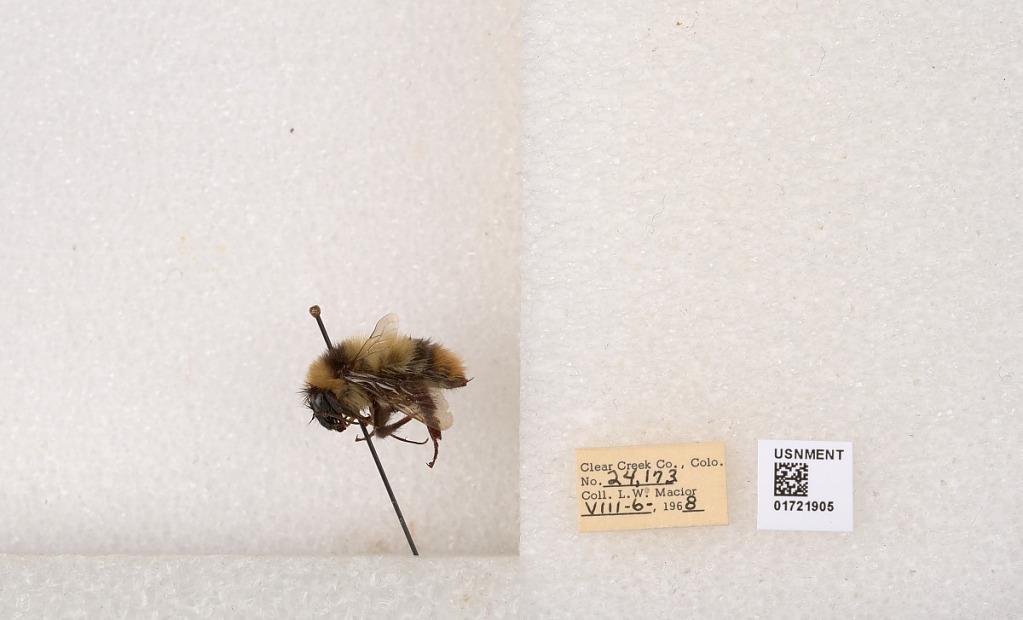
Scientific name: Bombus kirbyellus
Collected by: L. Macior
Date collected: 1968-8-6
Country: United States
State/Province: Colorado
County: Clear Creek
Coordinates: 39.6891, -105.644